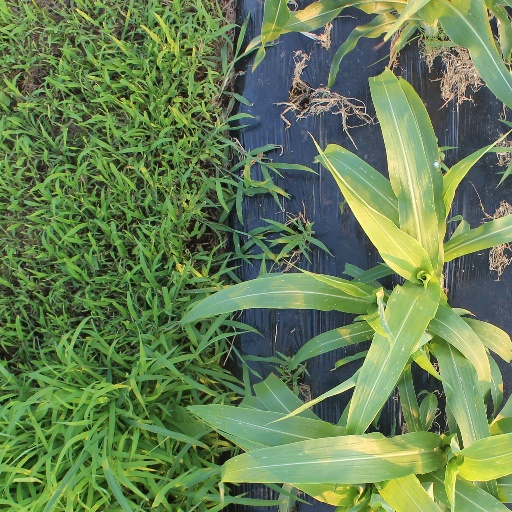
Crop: sorghum